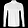
Label: Pullover